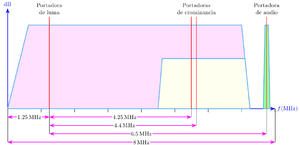
Graphique de spectre d'un signal de télévision couleur SECAM-L.